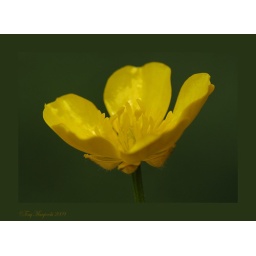
Just the most amazing yellow flower in the field.